List of South Melbourne FC seasons

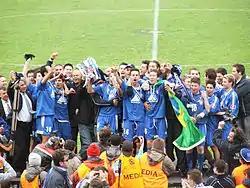
South Melbourne celebrate their 2006 VPL title

South Melbourne Football Club is an Australian semi-professional association football club based in Albert Park, Melbourne. The club was formed in 1959 as three clubs South Melbourne United, Hellenic and Yarra Park before it was shortly renamed to South Melbourne Hellas in 1960.